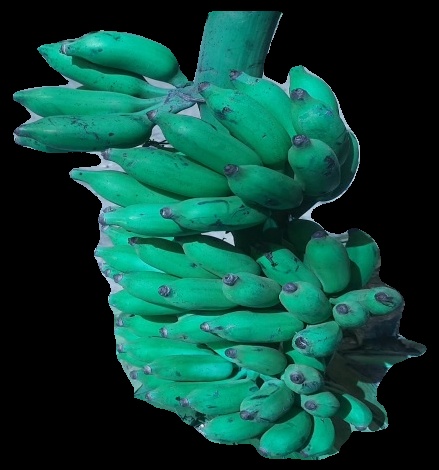
Variety: elakki-bale
Grade: grade3